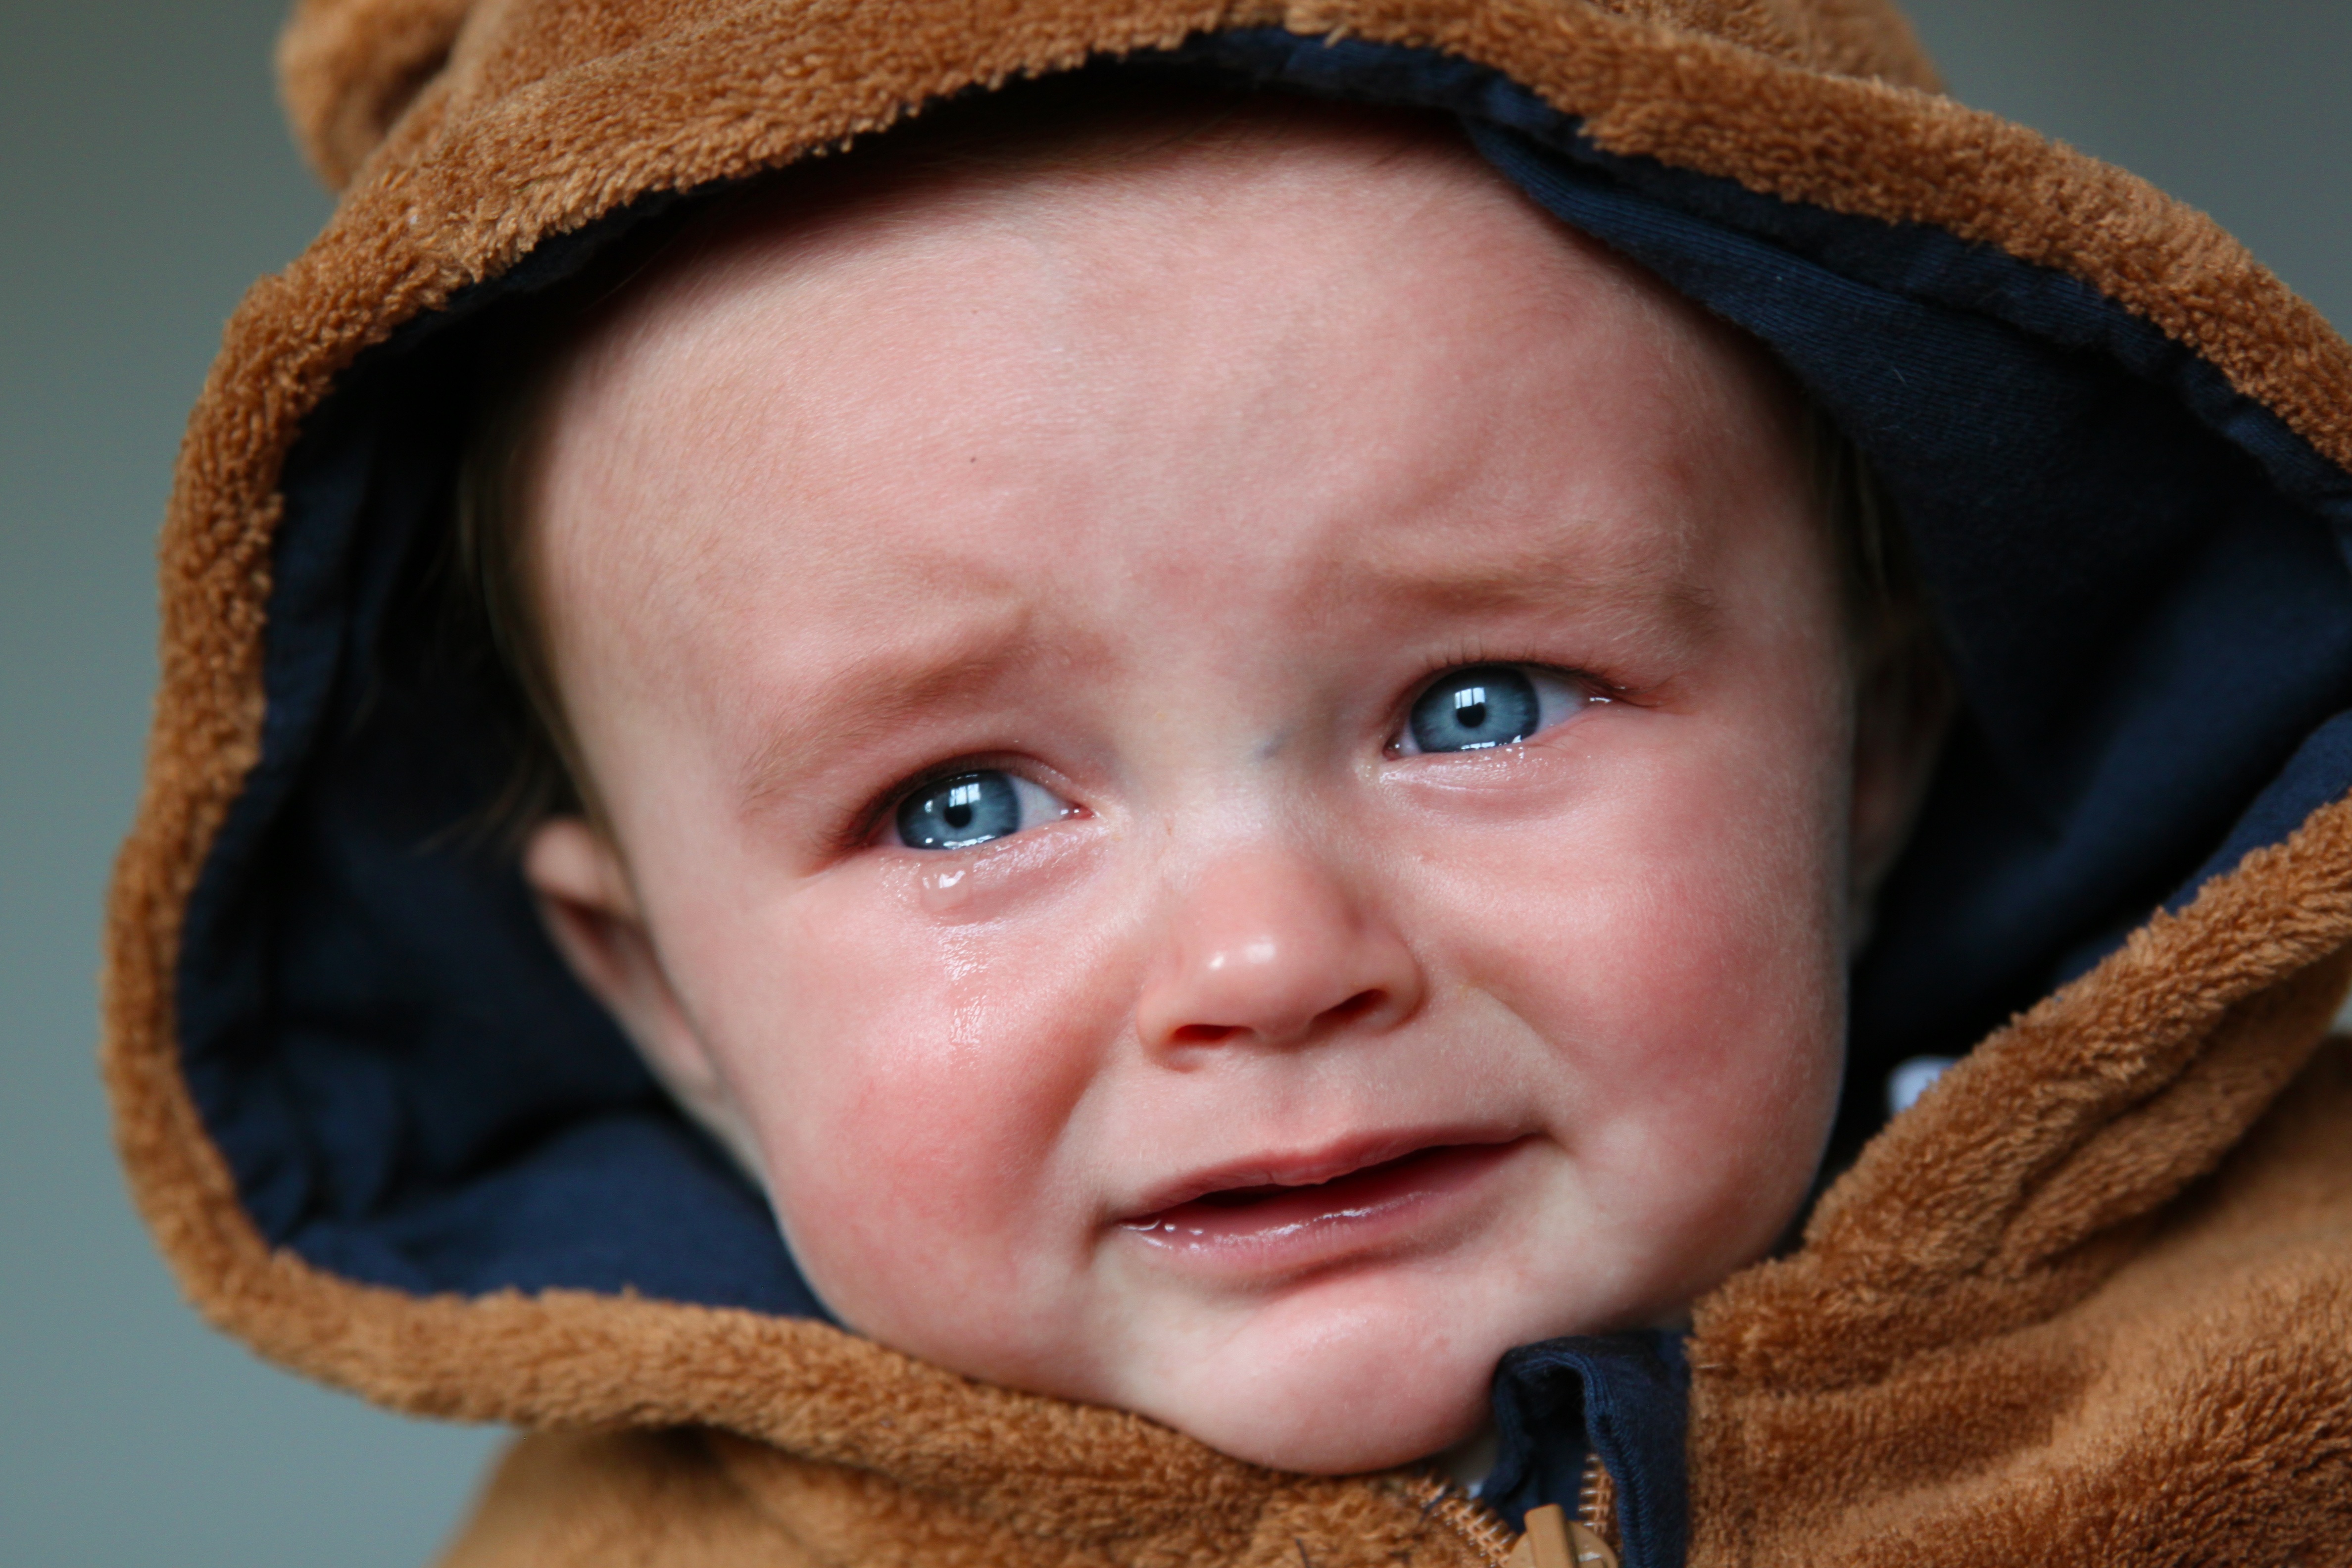
person, people, girl, boy, male, portrait, small, child, human, baby, facial expression, smile, mouth, cry, blue eye, close up, human body, sad, face, family, nose, infant, toddler, eye, head, skin, lips, expression, tears, organ, scream, laughter, emotion, born, small child, live new, portrait photography